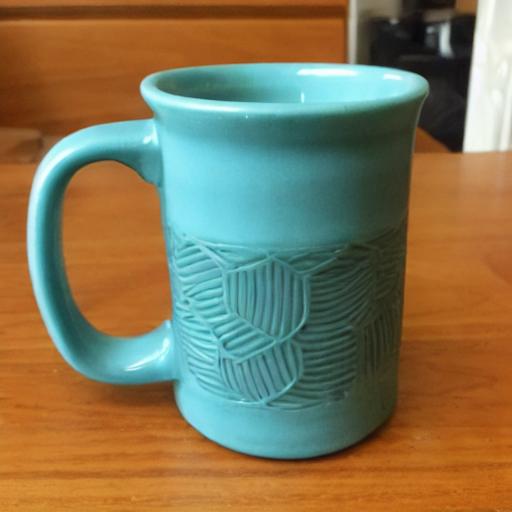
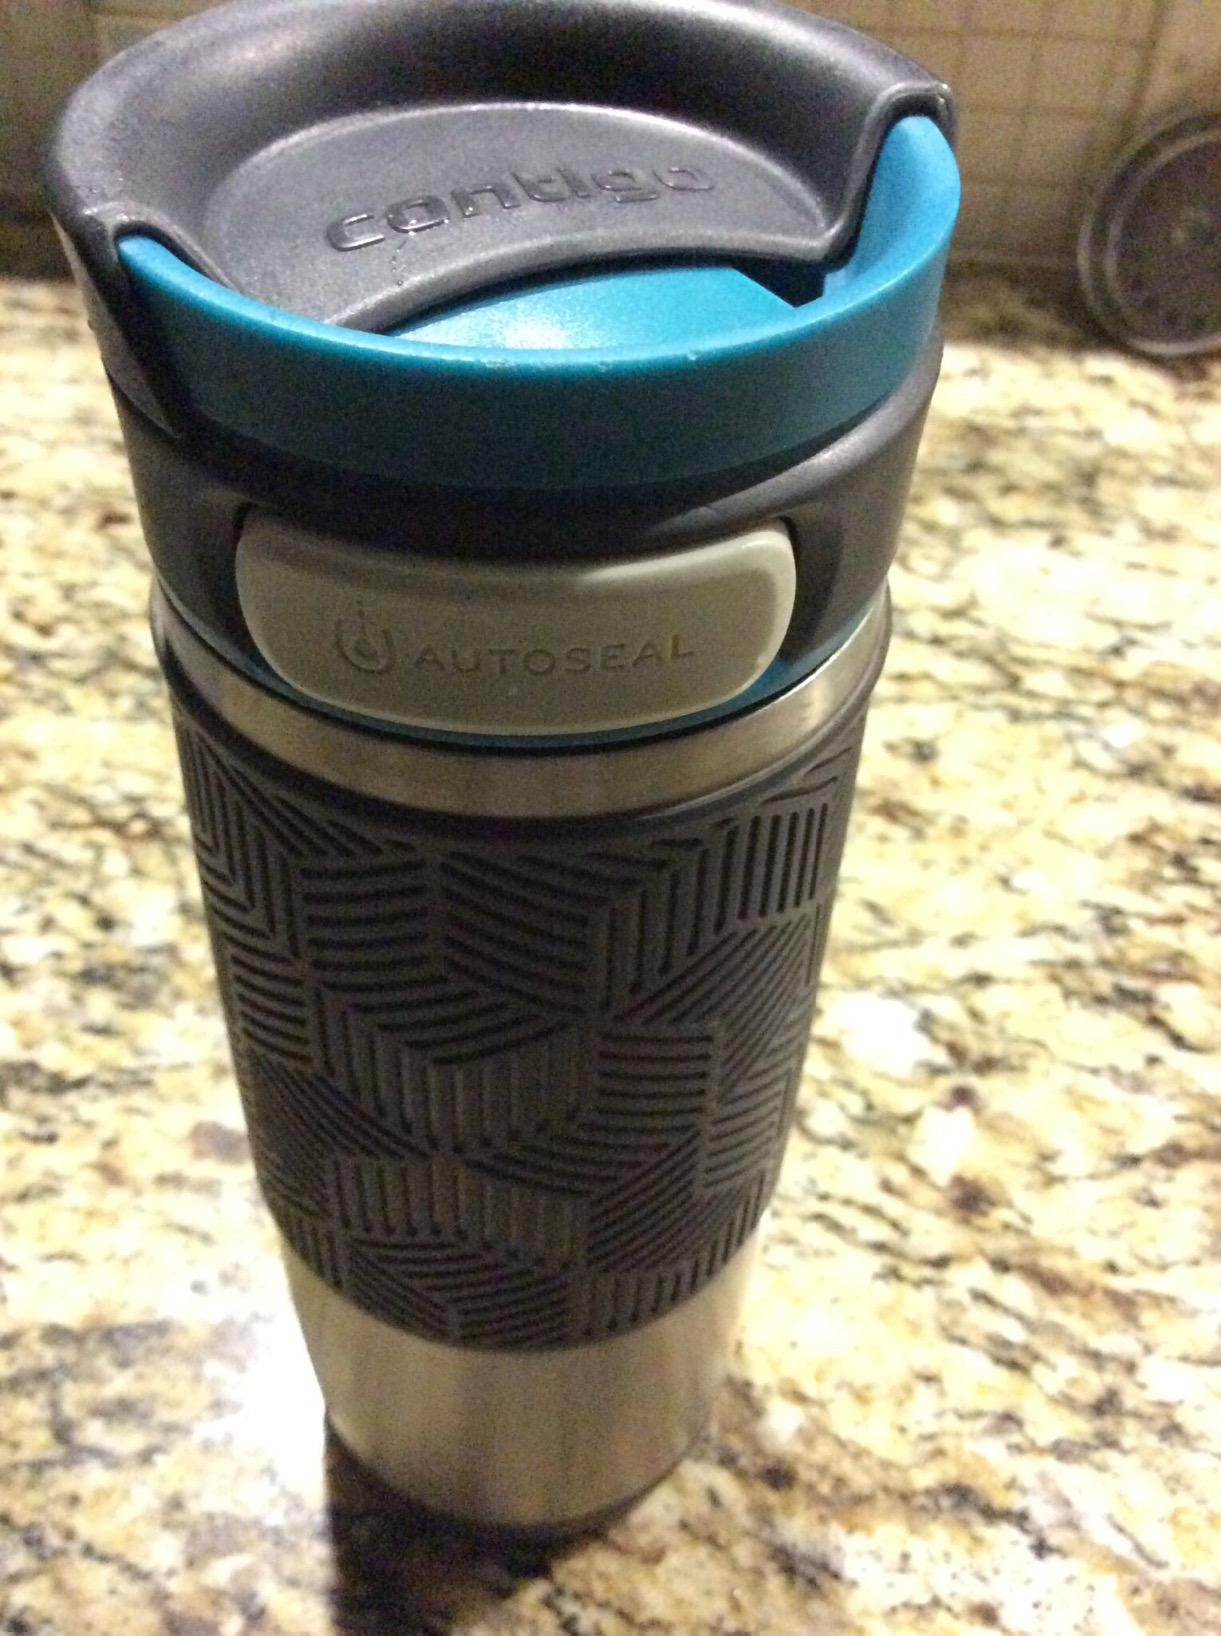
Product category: items_mug
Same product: no